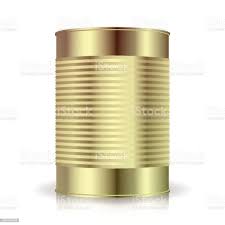
Waste category: metal